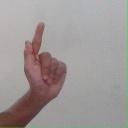
अक्षर: ळ